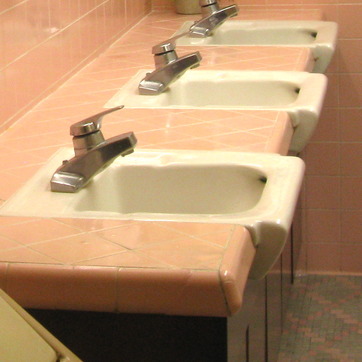
Material: ceramic